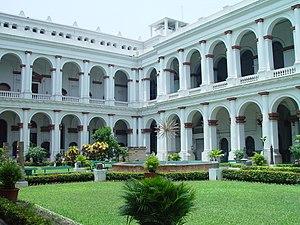
Calcutta ou Kolkata depuis 2001 est une ville du Nord-Est de l'Inde. Capitale du Bengale-Occidental, située sur la rive gauche du fleuve Hooghly, Kolkata compte 4 399 819 habitants et son agglomération 14 millions, ce qui en fait la troisième agglomération du pays, après Delhi et Bombay, et la 14ᵉ au monde.
Le Musée indien est un musée multidisciplinaire de Kolkata. Fondé en 1814 par le botaniste danois Nathaniel Wallich, le Musée indien est l'un des plus anciens musées au monde et le premier grand musée construit en Asie-Pacifique